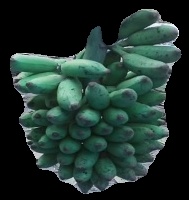
Variety: elakki-bale
Grade: grade3